The Girls on the Beach

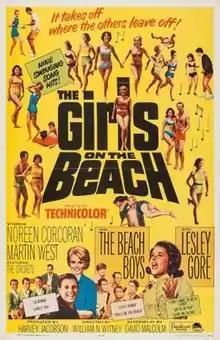

The Girls on the Beach is a 1965 American beach party comedy film directed by William N. Witney and written by Sam Locke. The film stars Noreen Corcoran, Martin West, Linda Marshall, Steven Rogers, Ahna Capri and Aron Kincaid. The film was released on May 12, 1965, by Paramount Pictures.